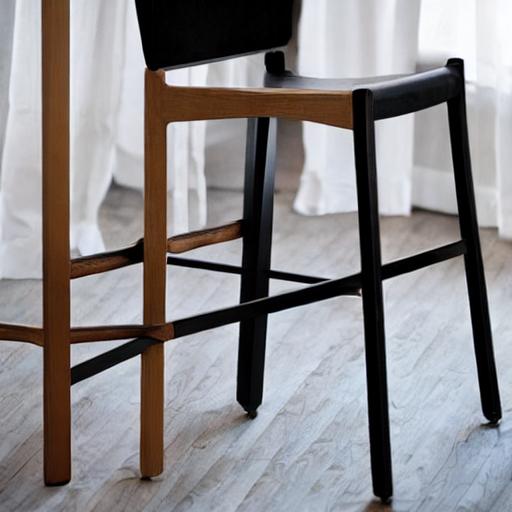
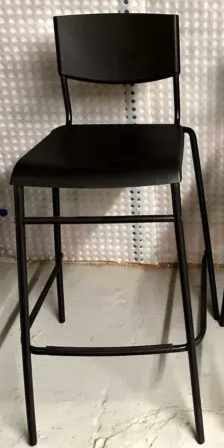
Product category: stool
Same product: no